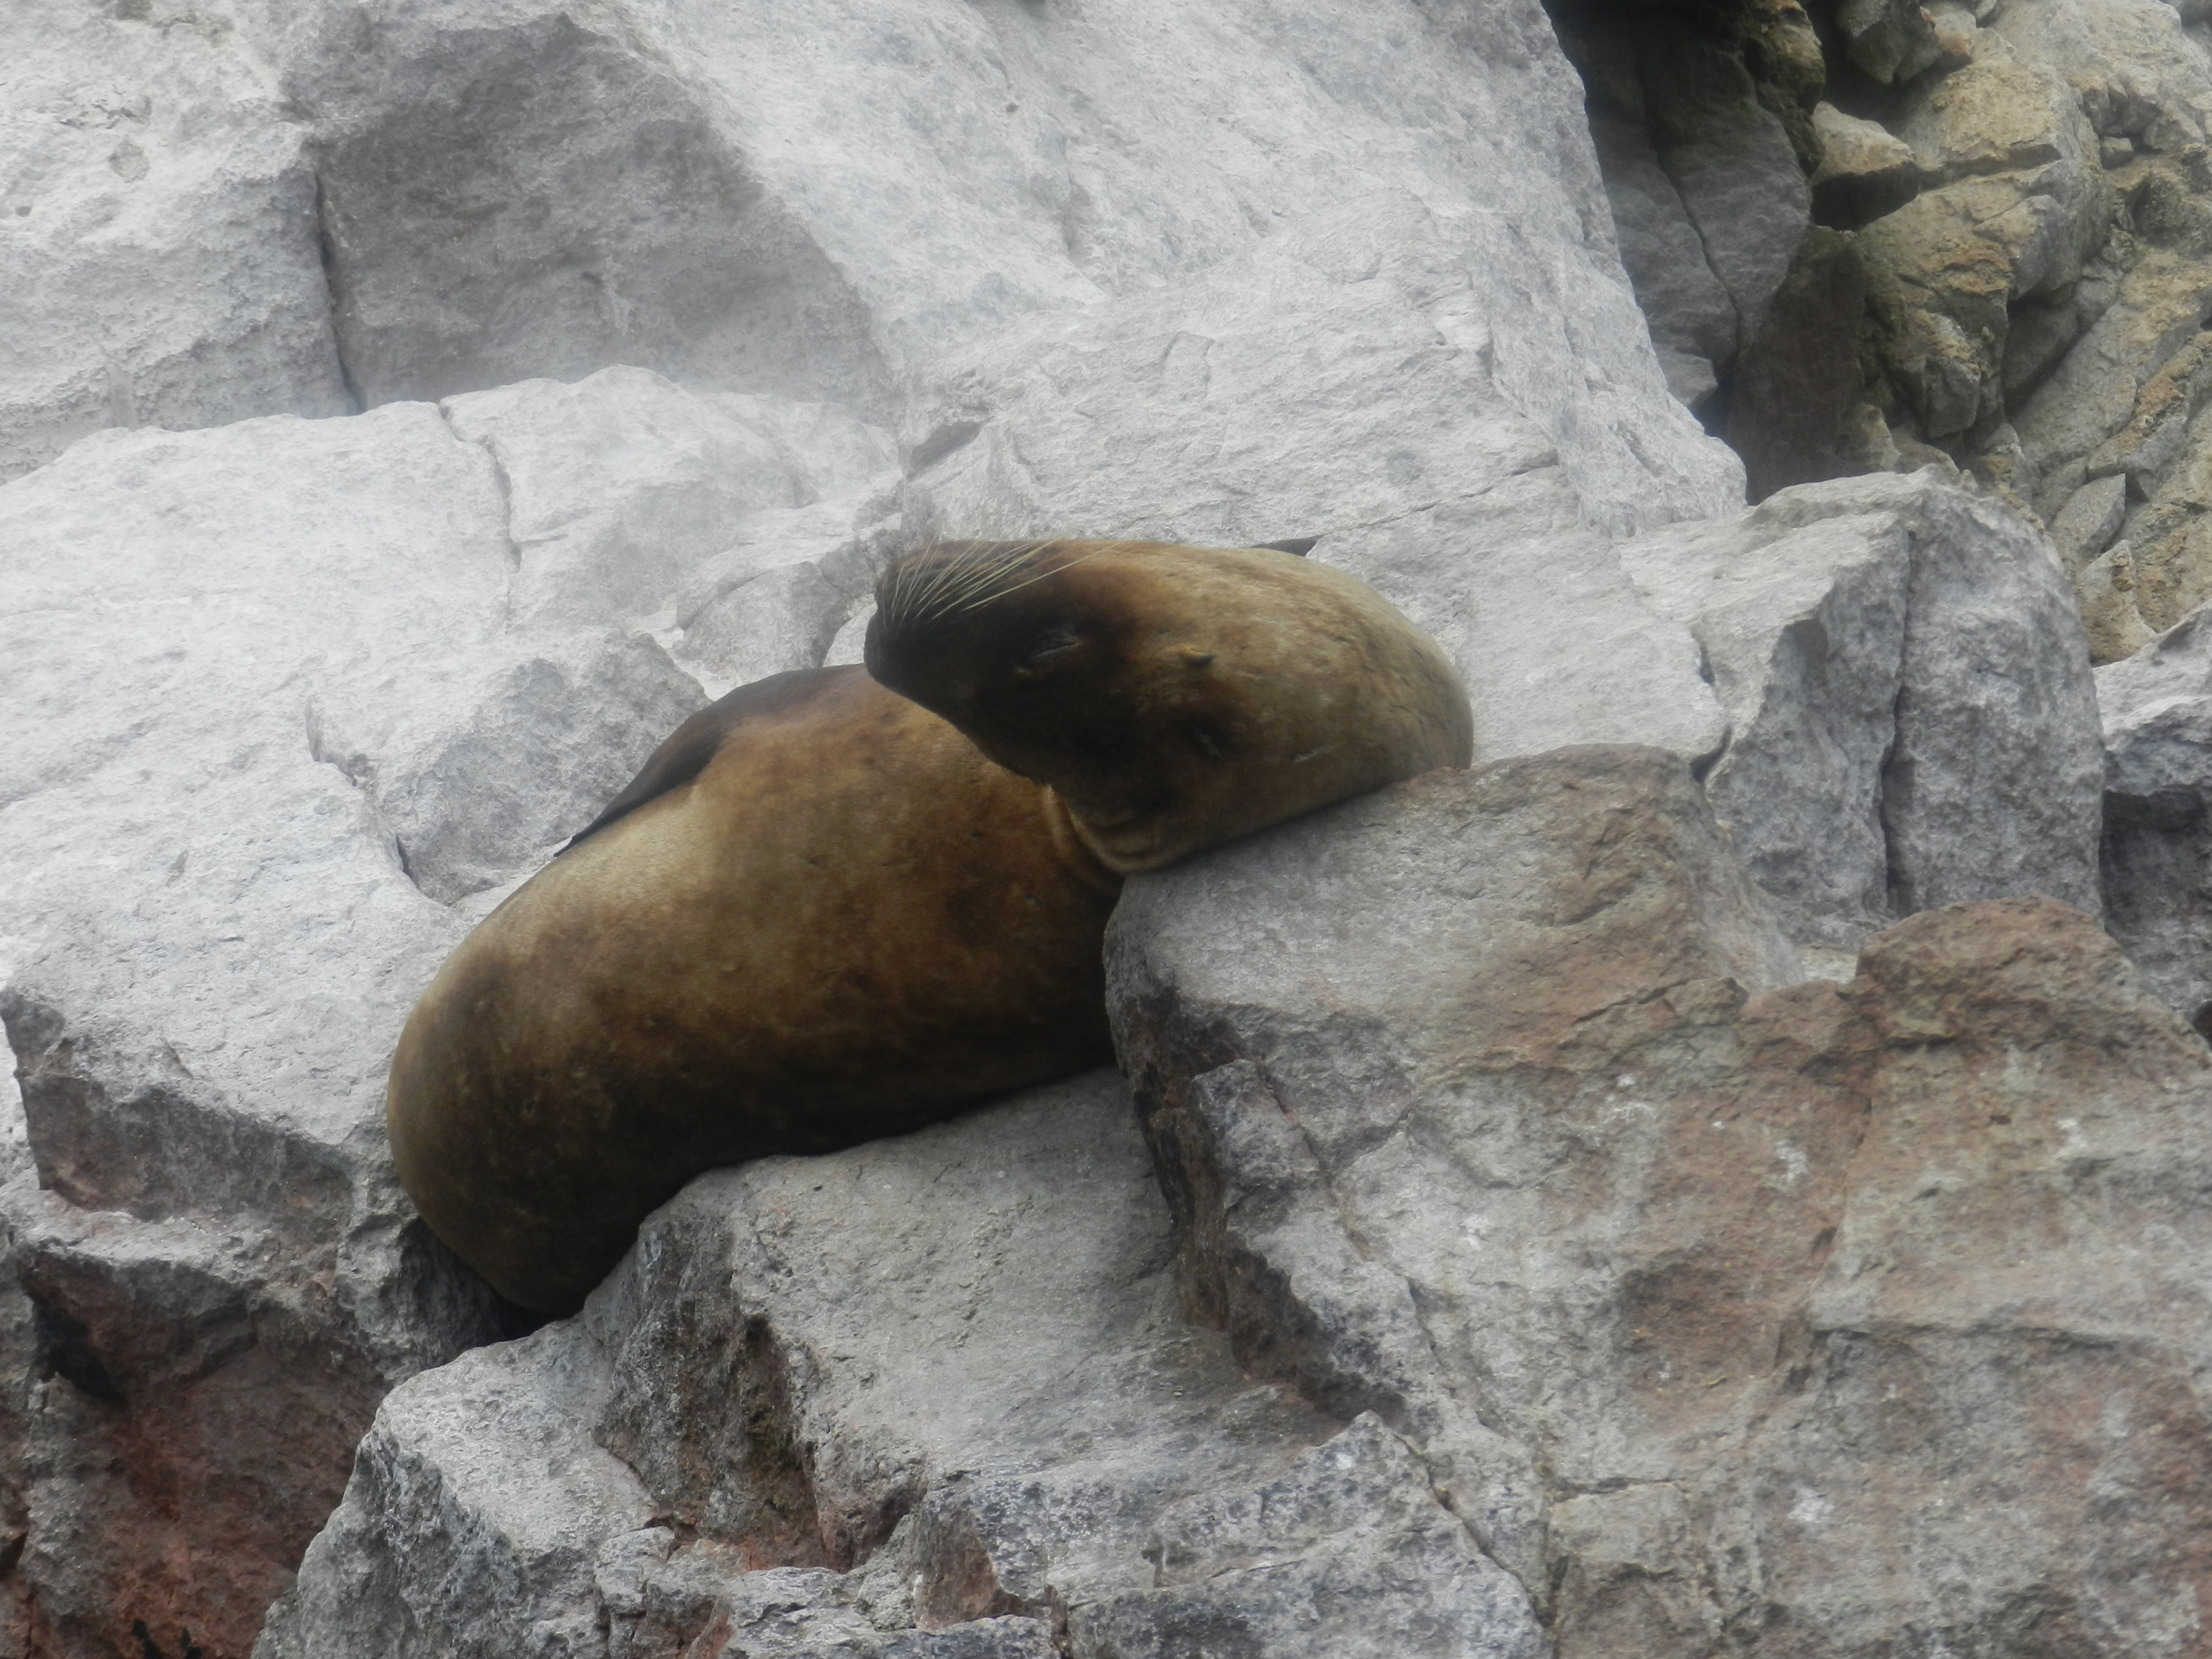
islands, crossbows, wolves, marine, peru, beach, rocks, animal, habitat, natural, seals, rock, fauna, boulder, marine mammal, snout